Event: Nepal Earthquake
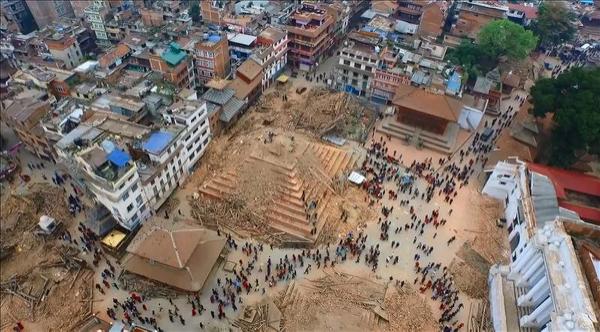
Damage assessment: damage